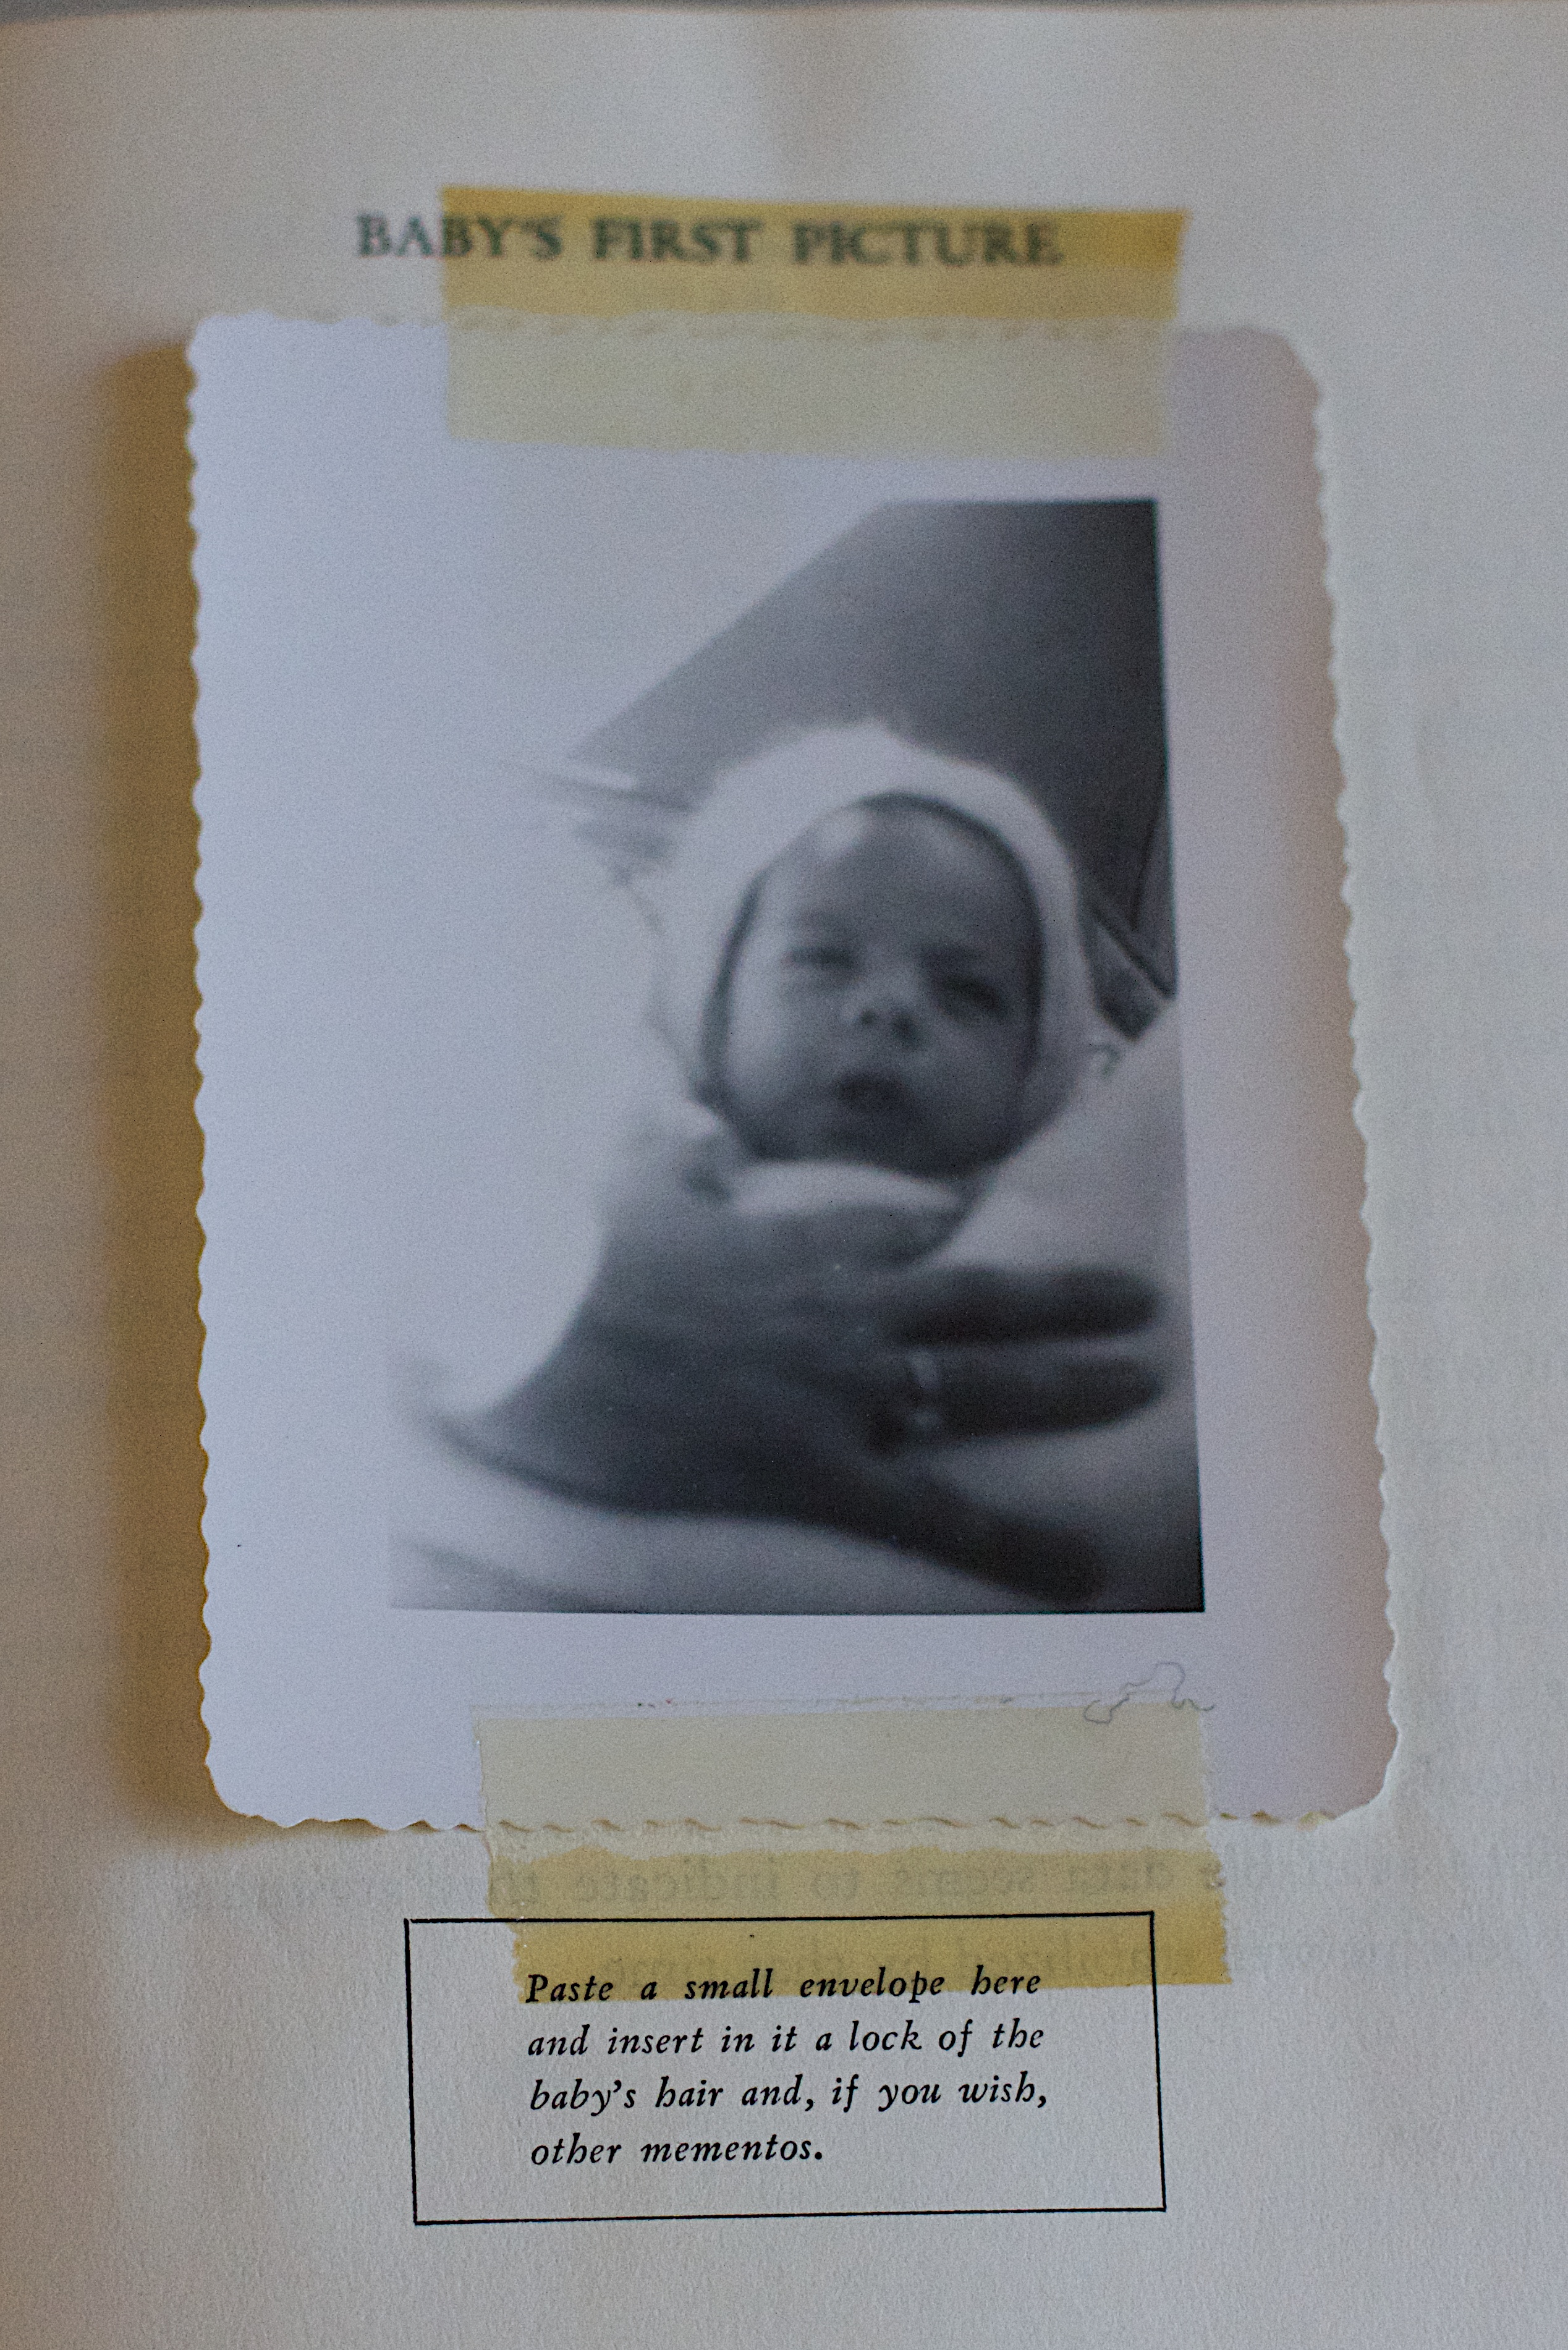
art, sketch, drawing, text, poster, picture frame, document